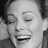
Emotion: happy